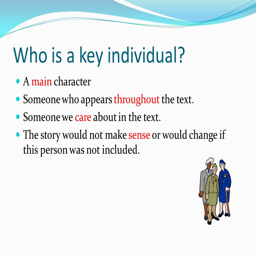
who is a key individual .